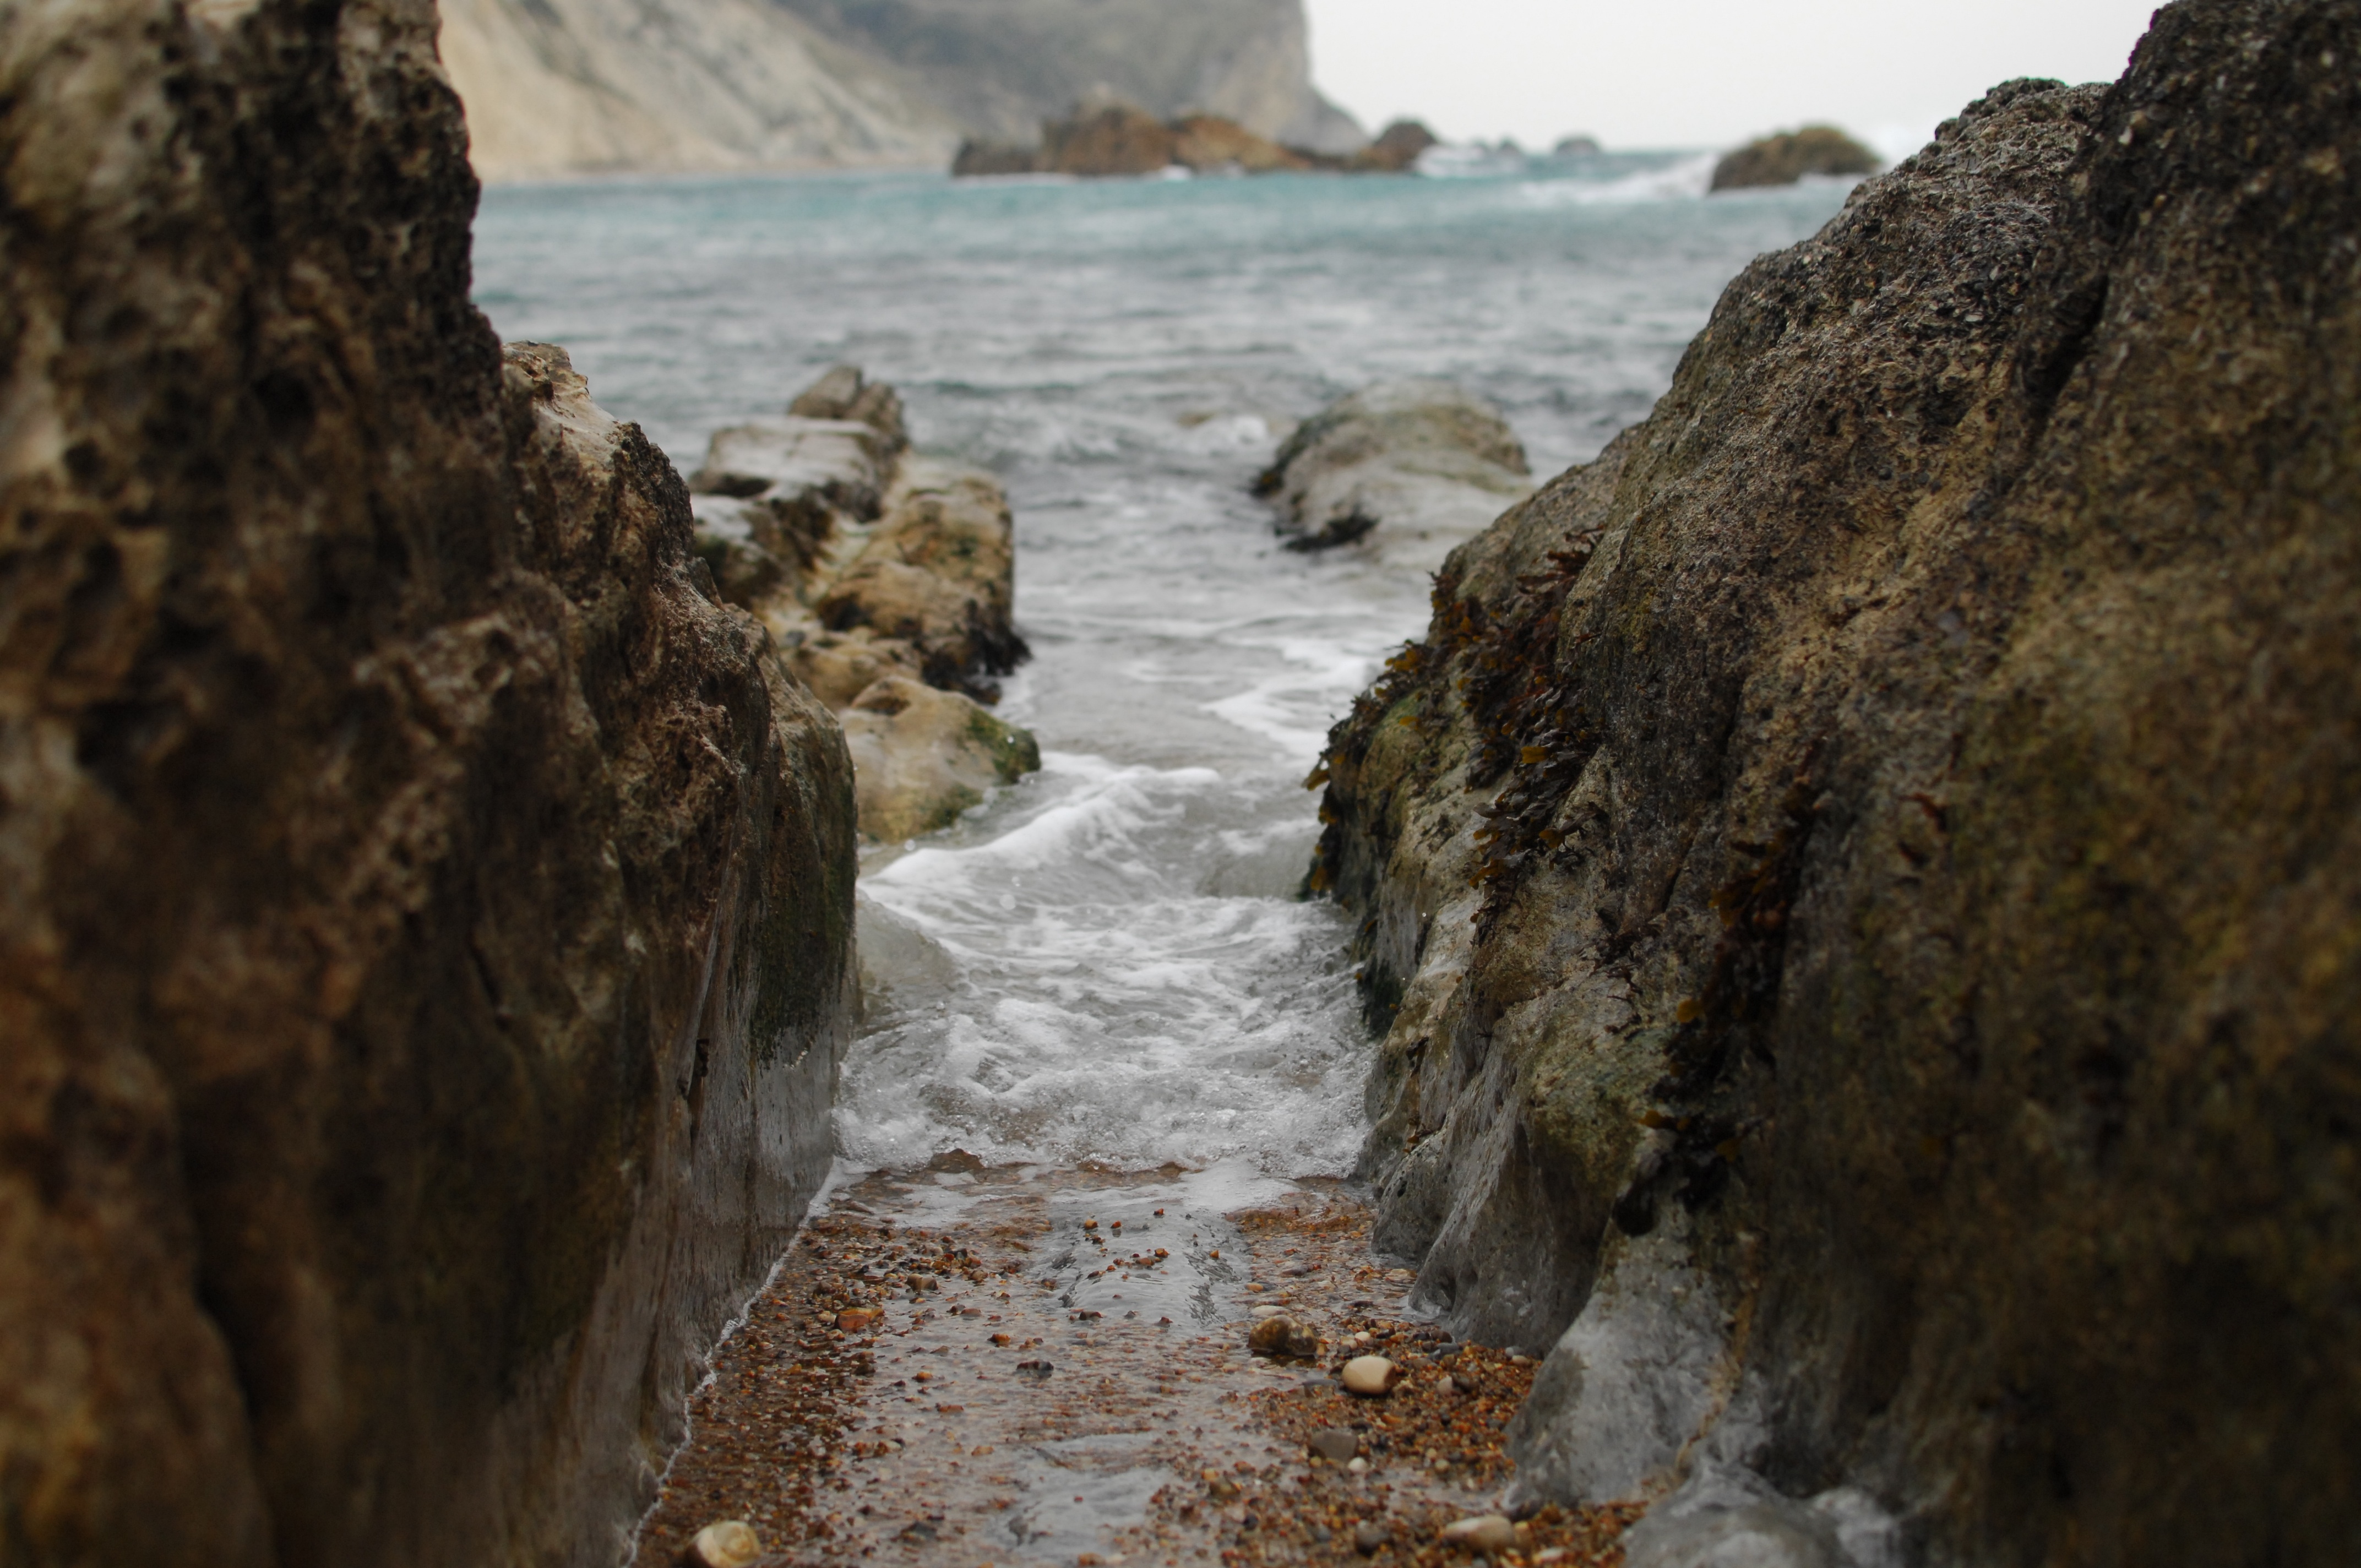
beach, landscape, sea, coast, water, nature, rock, ocean, shore, wave, river, formation, cliff, stream, terrain, material, body of water, geology